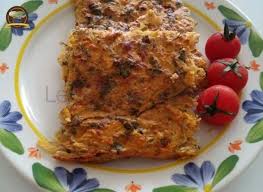
Yemek: mucver